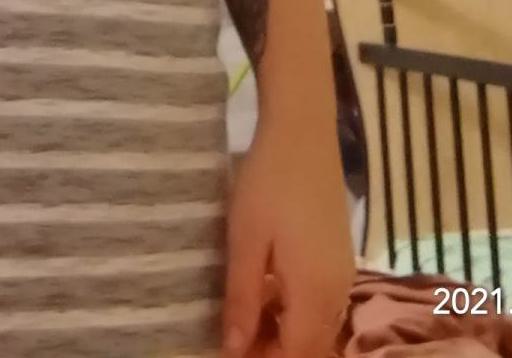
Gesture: no_gesture